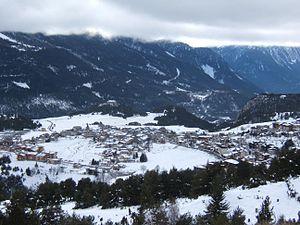
La liste des stations de sports d'hiver de Savoie présente l'ensemble des villages et stations de sports d'hiver situés sur le territoire de la Savoie, qui correspond aux deux départements français de la Savoie et de la Haute-Savoie.
La Maurienne est une vallée intra-alpine et une région naturelle française, située dans le département de la Savoie en région Auvergne-Rhône-Alpes. D'une longueur de 125 km, elle est traversée par la rivière de l'Arc. Elle correspond à l'une des six provinces historiques de la Savoie, qui fut un pagus, puis au comté de Maurienne intégré au comté de Savoie avant de devenir l'une des provinces administratives du duché de Savoie.